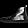
Label: Sneaker